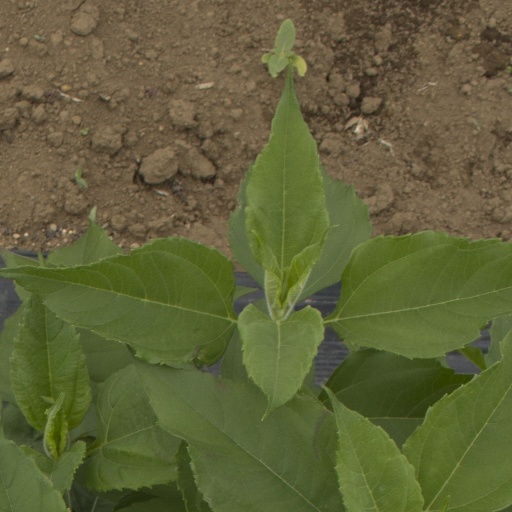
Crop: Jerusalem artichoke